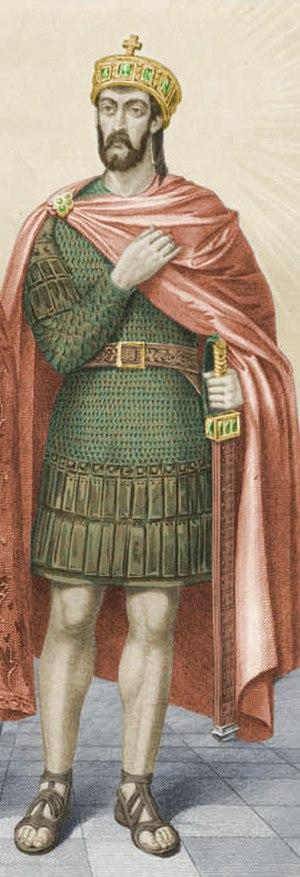
Artchil Iᵉʳ le Martyr dit le Saint est un prince géorgien de Kakhétie de la dynastie dite des Chosroïdes. Selon la Chronique géorgienne, il règne 50 ans. L'année de sa mort est fixée en 744/748, ou en 786 selon la chronologie rectifiée de Cyrille Toumanoff. Saint catholique et orthodoxe, il est fêté le 21 juin.